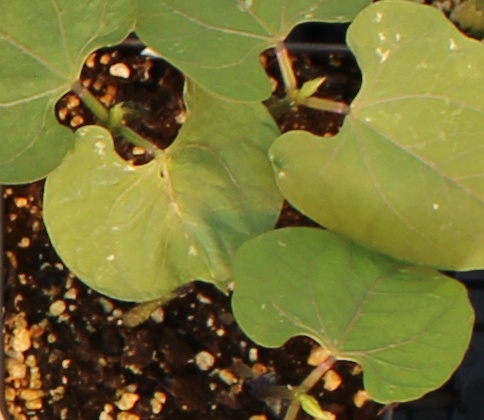
Label: Blackbean